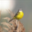
Label: bird